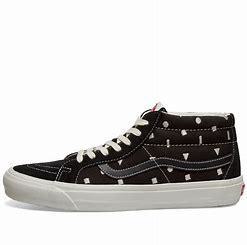
Brand: Vans
Model: SK8 Mid